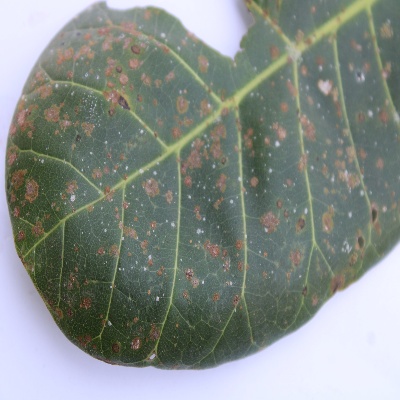
Crop: Cashew
Condition: red rust